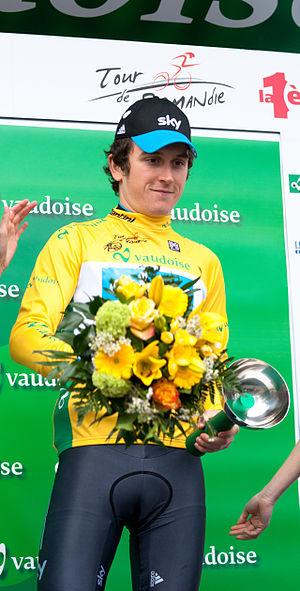
Geraint Thomas sur le podium du prologue du Tour de Romandie 2012
La 66ᵉ édition du Tour de Romandie a eu lieu du 24 au 29 avril 2012. Il s'agit de la 14ᵉ épreuve de l'UCI World Tour 2012.
Geraint Thomas est un coureur cycliste gallois, né le 25 mai 1986 à Cardiff. Il est professionnel sur route depuis 2007 et membre de l'équipe Ineos. Spécialiste de la poursuite sur piste au début de sa carrière, il est champion olympique de poursuite par équipes en 2008 et 2012, et champion du monde de cette discipline en 2007, 2008 et 2012. Il se consacre à la route à partir de 2013. Équipier de Christopher Froome lors de ses victoires sur le Tour de France, il est vainqueur du Grand Prix E3 en 2015, de Paris-Nice 2016 et du Critérium du Dauphiné 2018, puis succède à Froome comme vainqueur du Tour de France en 2018.